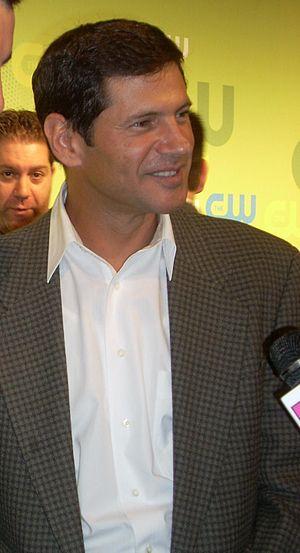
Melrose Place, ou Place Melrose au Québec, est un feuilleton télévisé américain constitué de 226 épisodes dont deux épisodes de 90 minutes et 224 épisodes de 42 minutes. Il a été créé par Darren Star et diffusé entre le 8 juillet 1992 et le 24 mai 1999 sur le réseau FOX. C'est une série dérivée de Beverly Hills 90210, elle a ensuite donné naissance à son propre spin-off Models Inc. et à un remake, Melrose Place : Nouvelle Génération.
Thomas Calabro est un acteur américain, né le 3 février 1959 à New York.